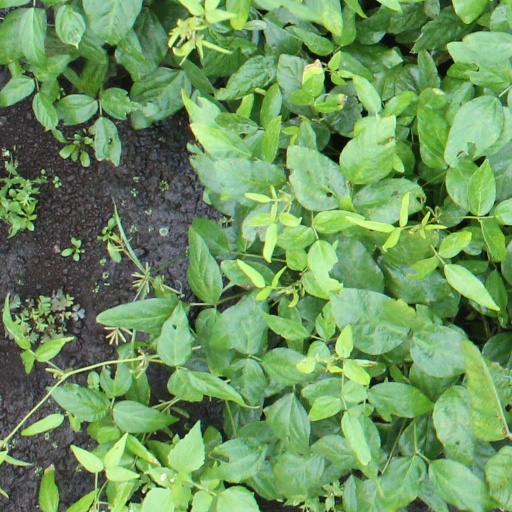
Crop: soybean